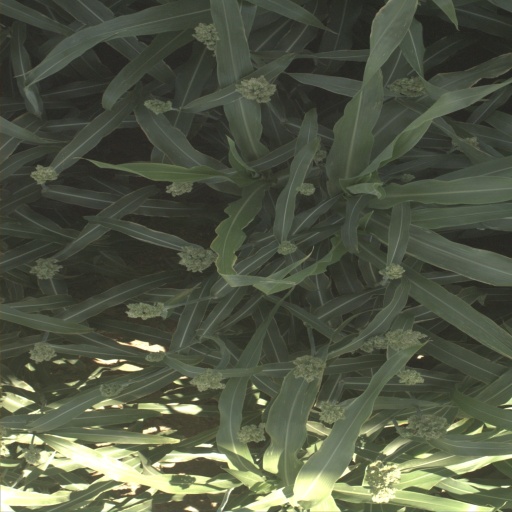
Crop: sorghum